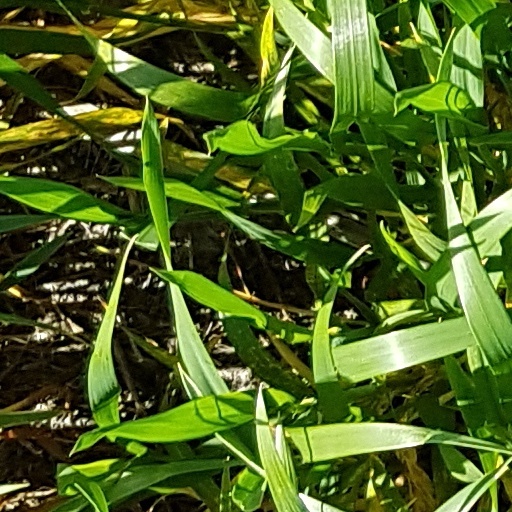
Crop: wheat